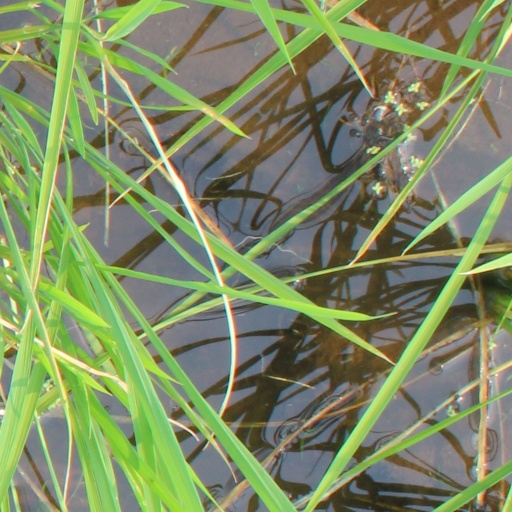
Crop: rice